Greens South Australia

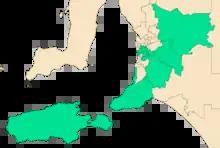
15 of 47 electorates in South Australia had a Green vote of above 10 percent at the 2014 state election. At the 2013 federal election, of 11 seats, the Green vote was above 10 percent in Adelaide, Boothby and Mayo.

Parnell was re-elected at the 2014 election with the upper house statewide primary vote at 6.5 percent. The lower house statewide primary vote was 8.7 percent.